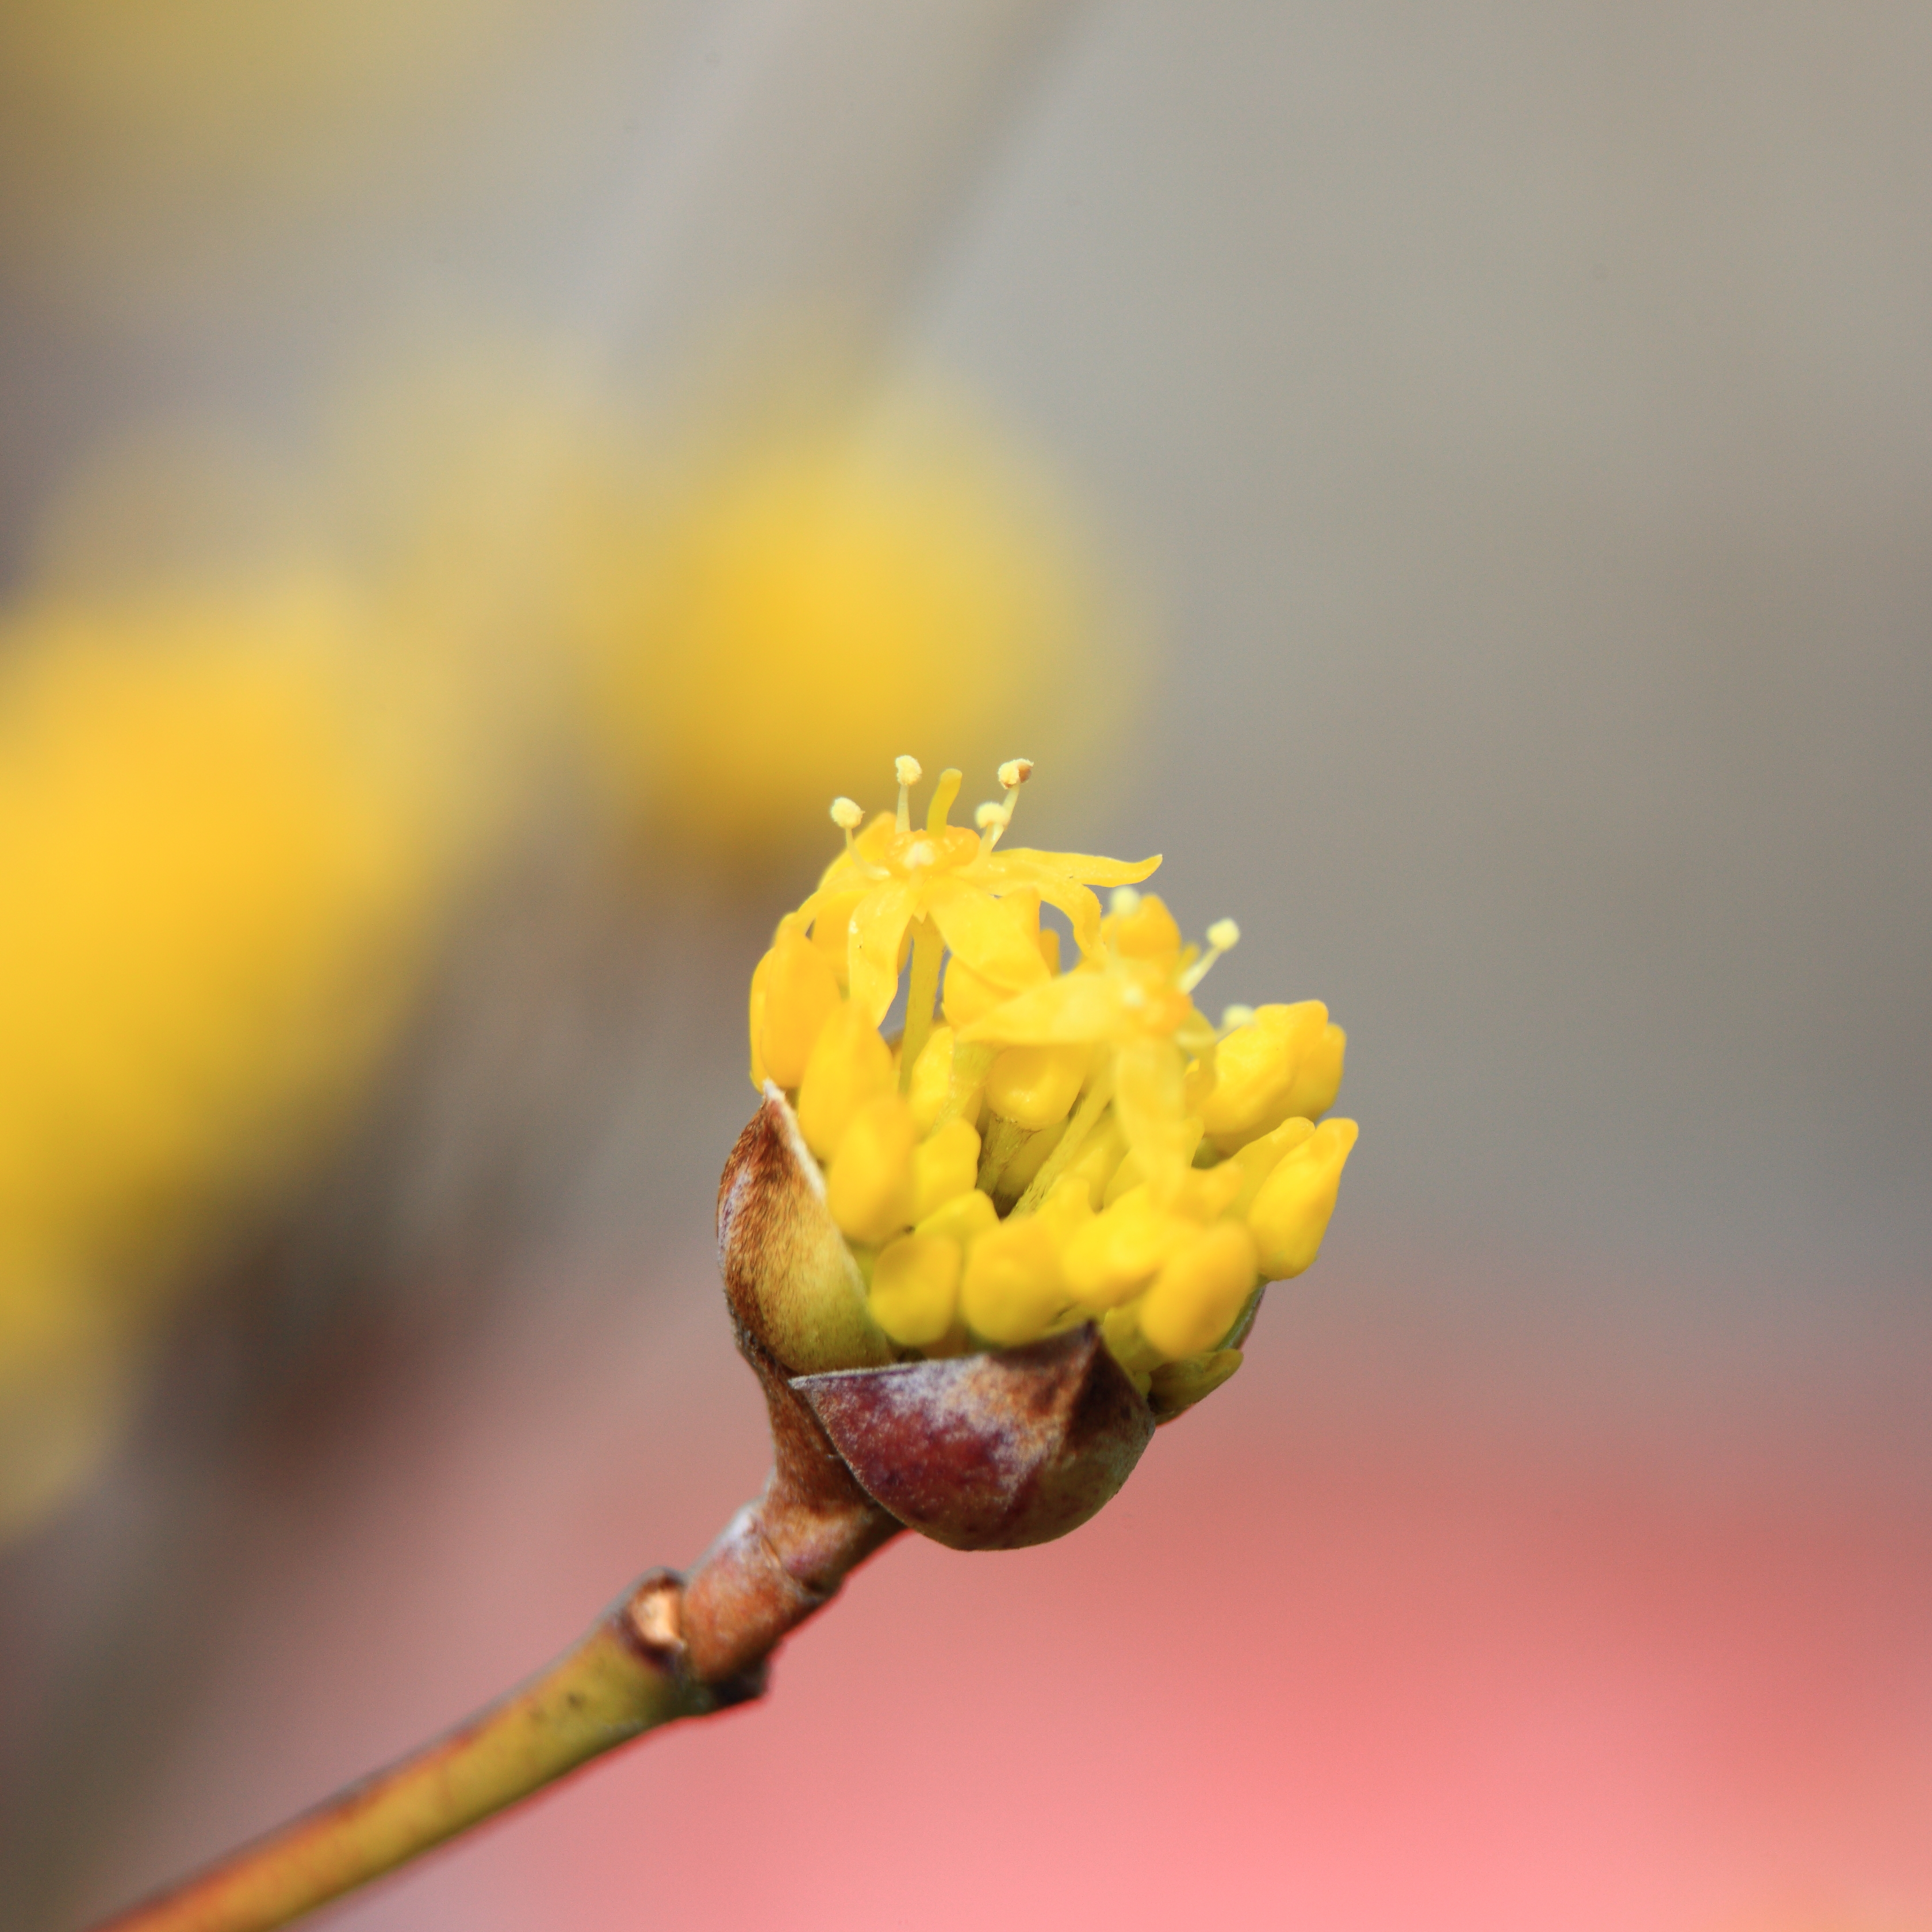
branch, blossom, plant, photography, leaf, flower, petal, pollen, high, yellow, flora, close up, cool image, japanese, dogwood, 5d, hires, bud, markii, hi, res, resolution, cornus, officinalis, cornel, macro photography, plant stem